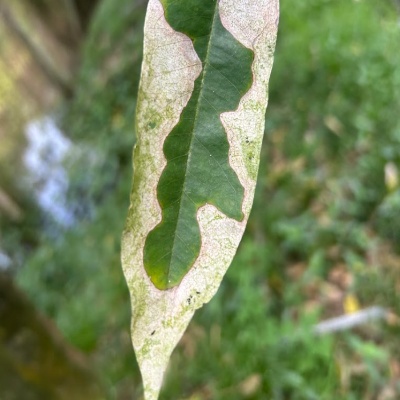
Label: Leaf_Blight